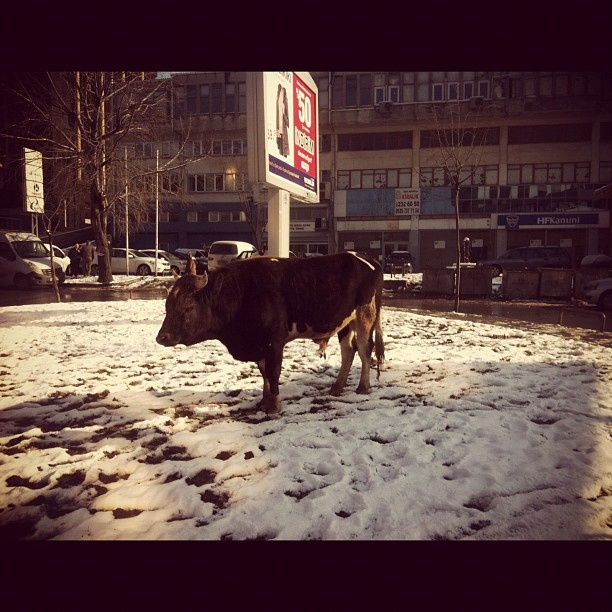
A cow standing in the snow near a large city building.
A cow standing on top of snow covered ground.
A cow on a snowy street in a town.
A big brown bull standing next to a sign
A cow stands in the snow in an urban setting.